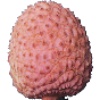
Label: Lychee 1